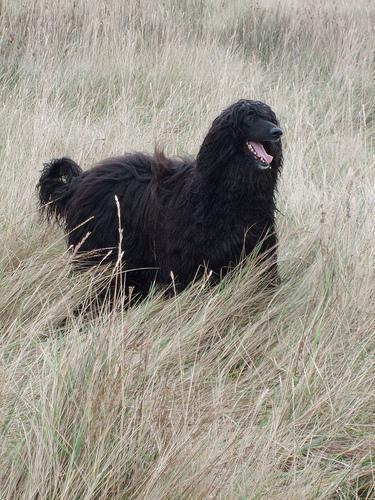
Afghan_hound